Battle of the Frontiers

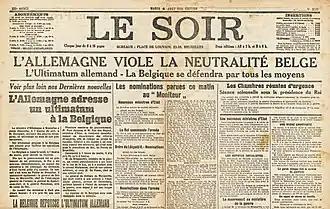

Belgian military planning assumed that other powers would fulfil their obligations under the Treaty of London (1839), to assist the Belgian Army to eject an invader. The British and French had not formed a formal alliance despite the Anglo-French Entente (1904). The Belgians judged that the British attitude towards their country had changed and that Belgium had come to be seen as a British protectorate. A Belgian General Staff was formed in 1910 but the , Lieutenant-Général Harry Jungbluth was retired on 30 June 1912 and not replaced by Lieutenant-General Chevalier de Selliers de Moranville until May 1914. Moranville began planning for the concentration of the army and met Belgian railway officials on 29 July.